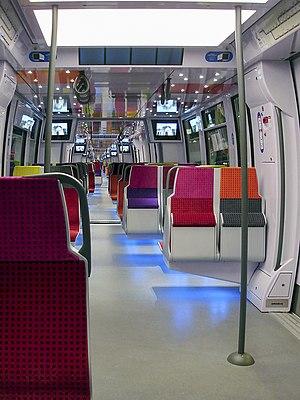
Intérieur d'une Z 50000 au technicentre Paris Nord-Joncherolles, Villetaneuse, Seine-Saint-Denis, France.
La Z 50000, également appelée Francilien, ou NAT, est une rame automotrice conçue dans les années 2000 pour équiper, en Île-de-France, les lignes de banlieue du réseau Transilien, au départ de la gare du Nord, de la gare de l'Est et de la gare Saint-Lazare en remplacement, notamment, des rames inox Z 6100 surnommées les « p'tits gris ».